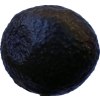
Label: black_avocado